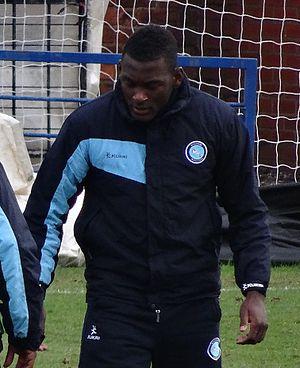
Aaron Jordan Pierre, abrégé en Aaron Pierre, né le 17 février 1993 dans le quartier de Southall à Londres en Angleterre, est un footballeur international grenadien, possédant également la nationalité anglaise. Il évolue au poste de défenseur avec le club anglais de Shrewsbury Town.